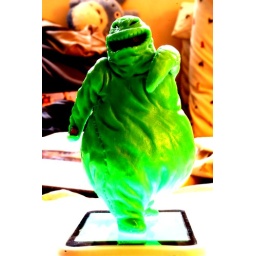
I'm running out of thing's around my house to take picture's of.